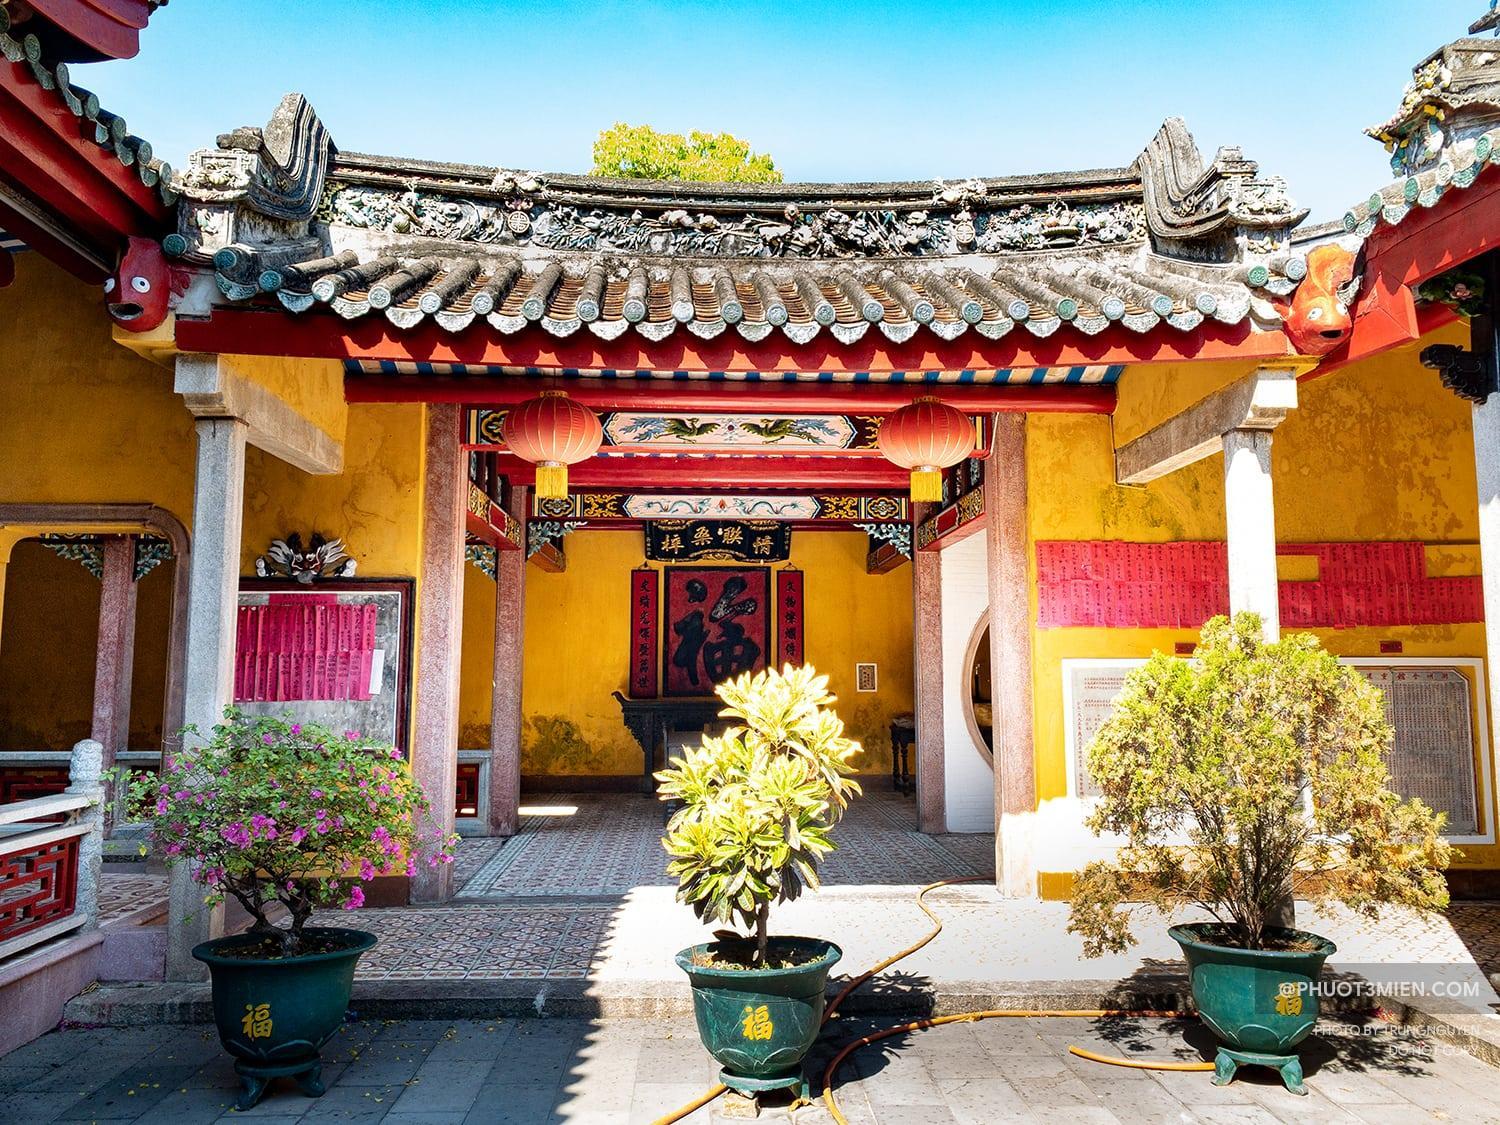
có ba chậu cây được đặt ở trước khoảnh sân của một ngôi nhà